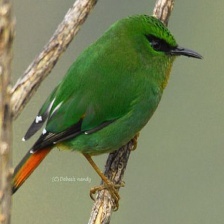
Species: FIRE TAILLED MYZORNIS
Scientific name: MYZORNIS PYRRHOURA